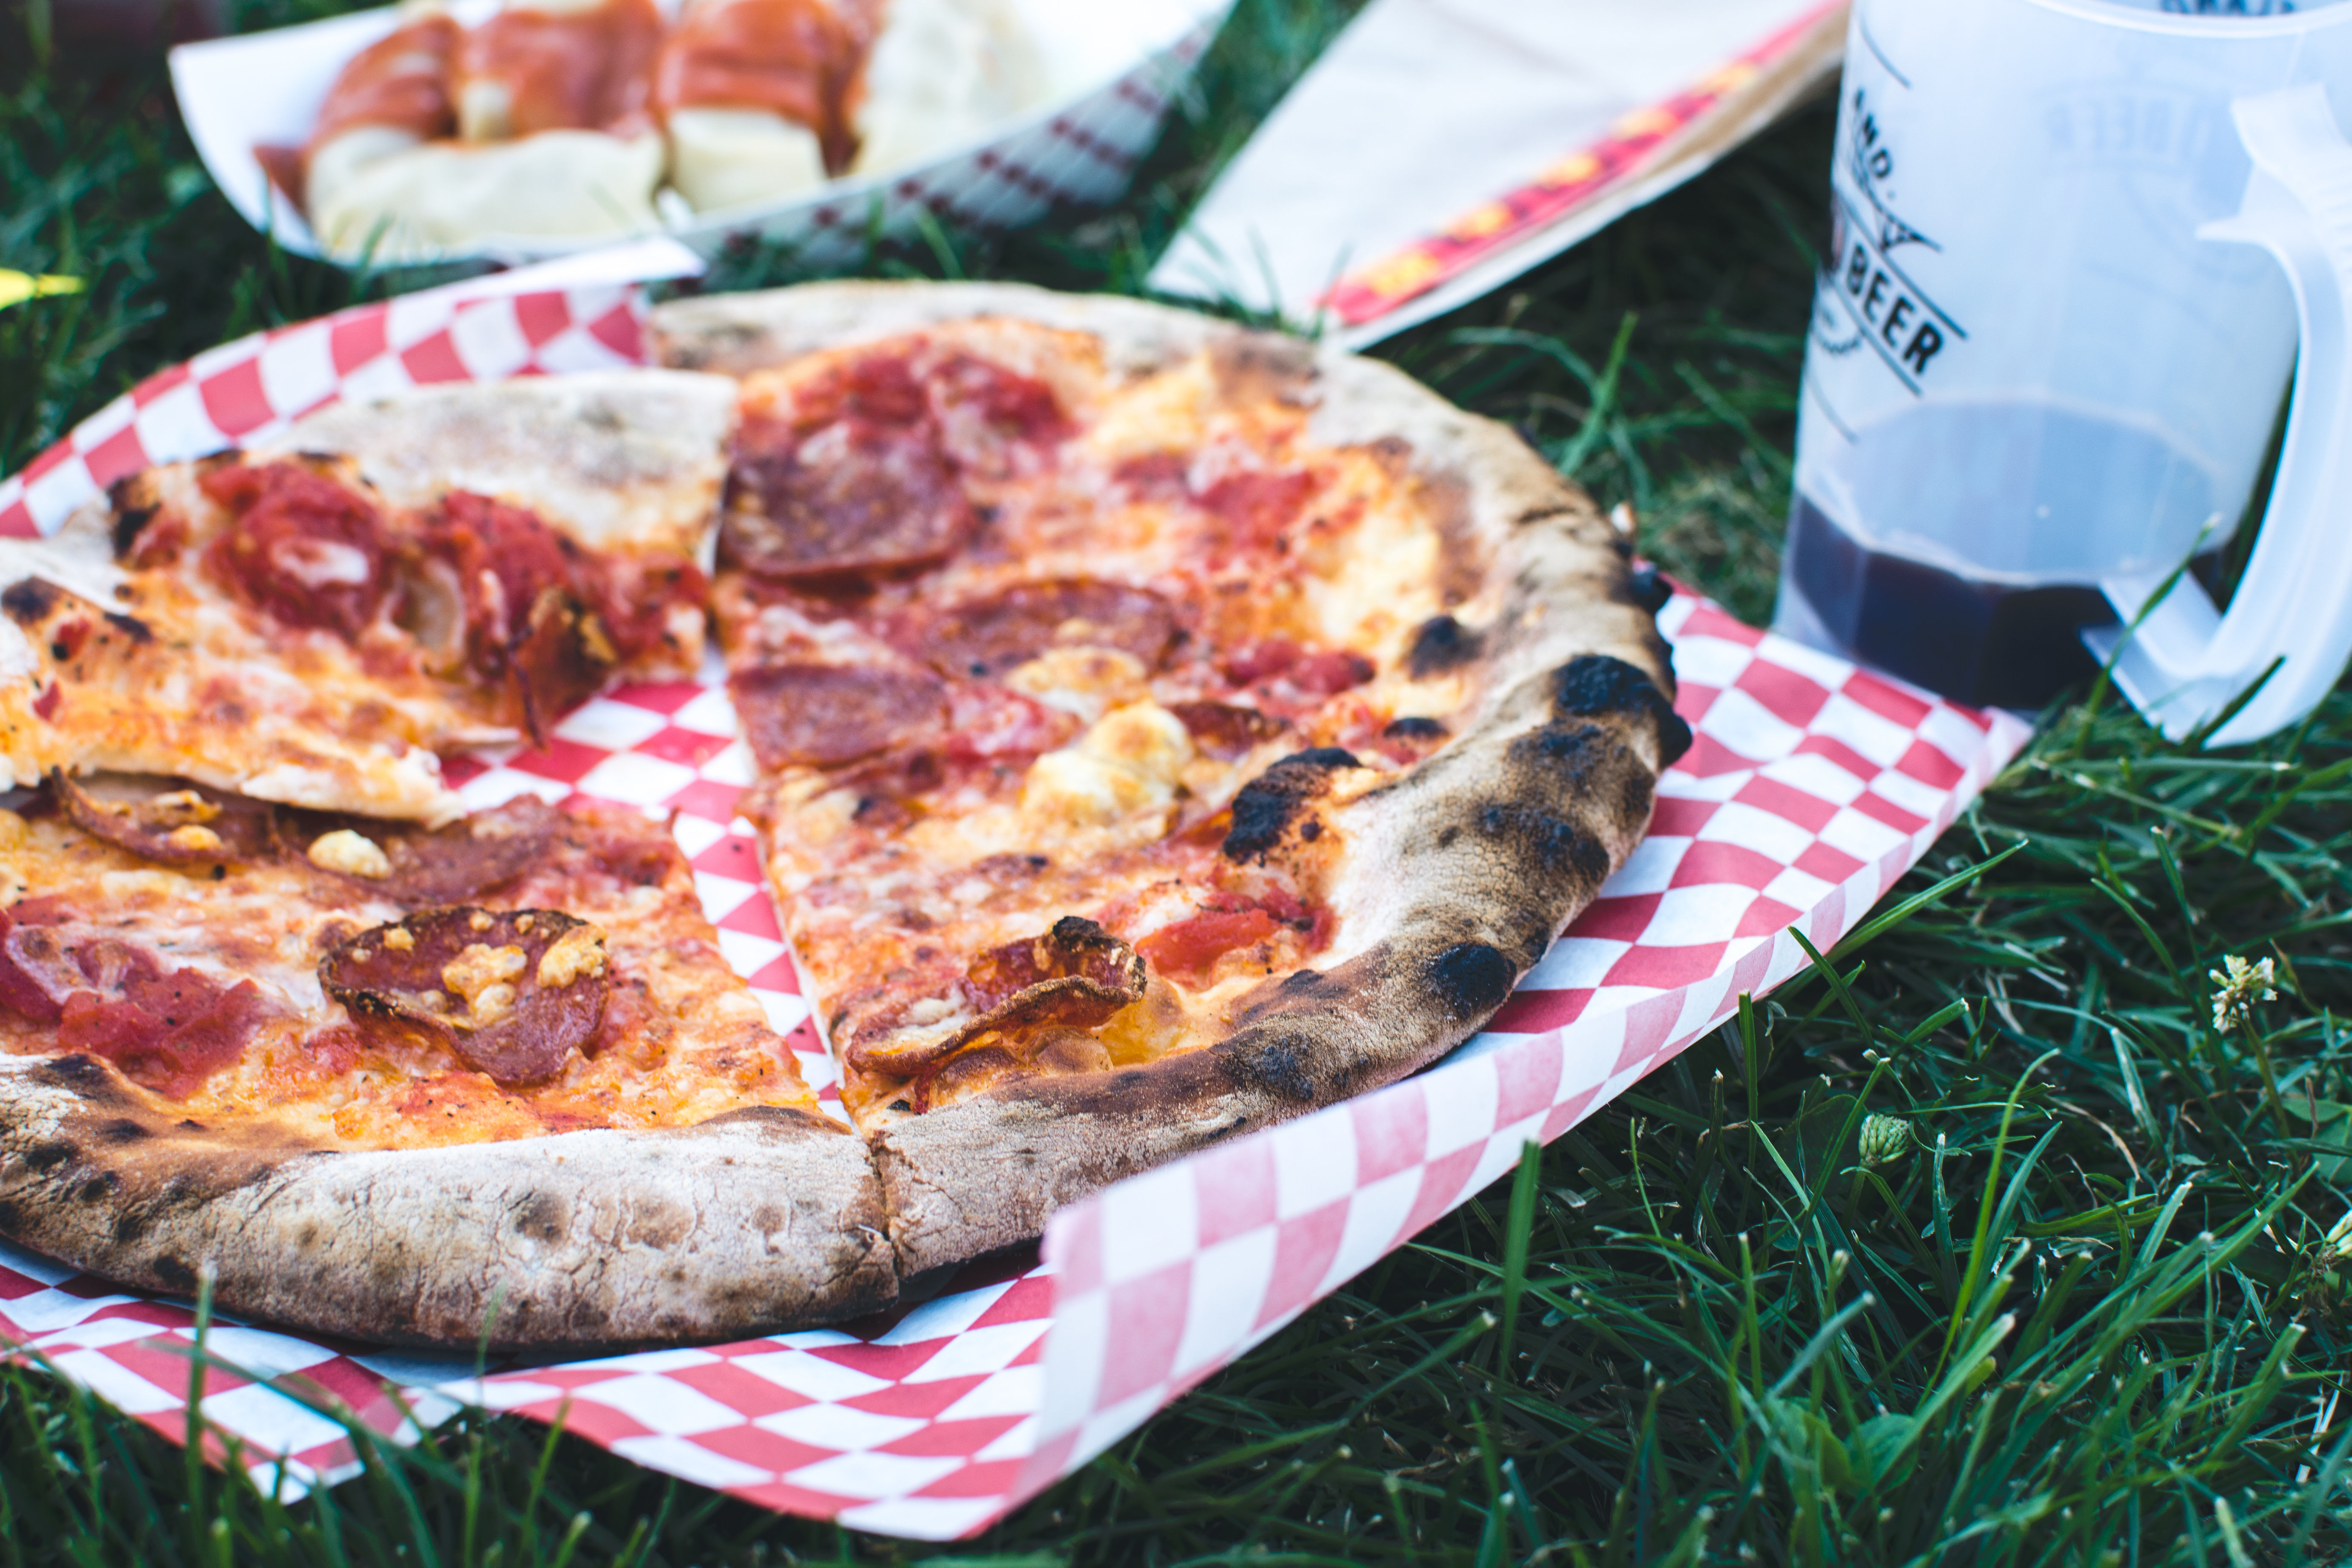
dish, food, cuisine, pizza, ingredient, flatbread, italian food, tarte flamb e, pepperoni, meat, pizza cheese, california style pizza, recipe, produce, american food, baked goods, sausage, Manakish, finger food, sicilian pizza, fast food